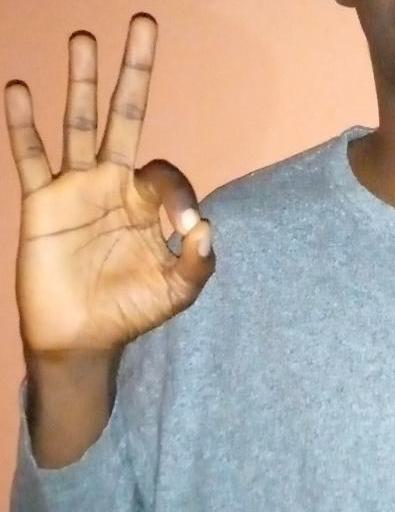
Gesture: ok